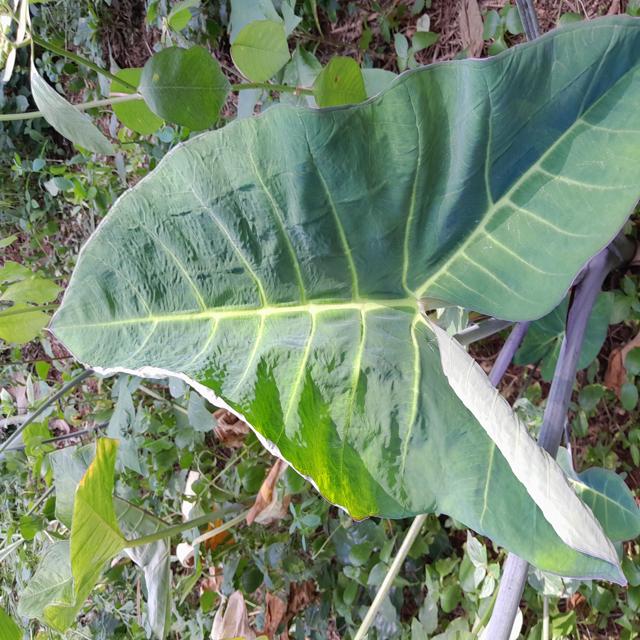
Label: Healthy